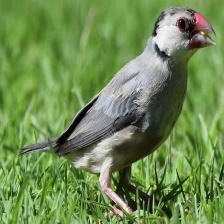
Species: JAVA SPARROW
Scientific name: LONCHURA ORYZIVORA